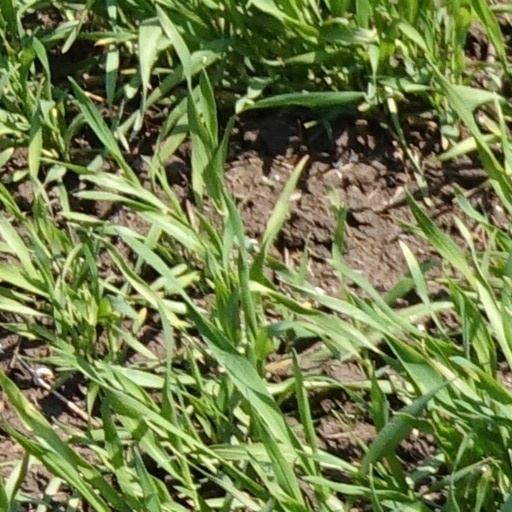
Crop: wheat